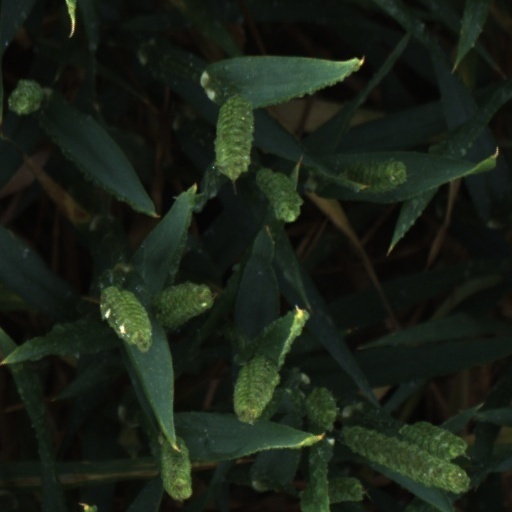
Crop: wheat